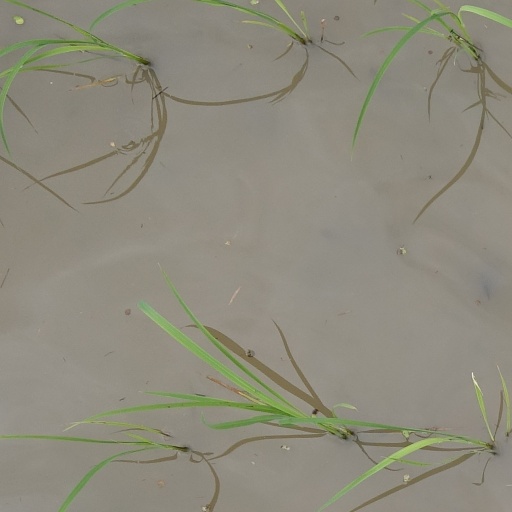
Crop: rice